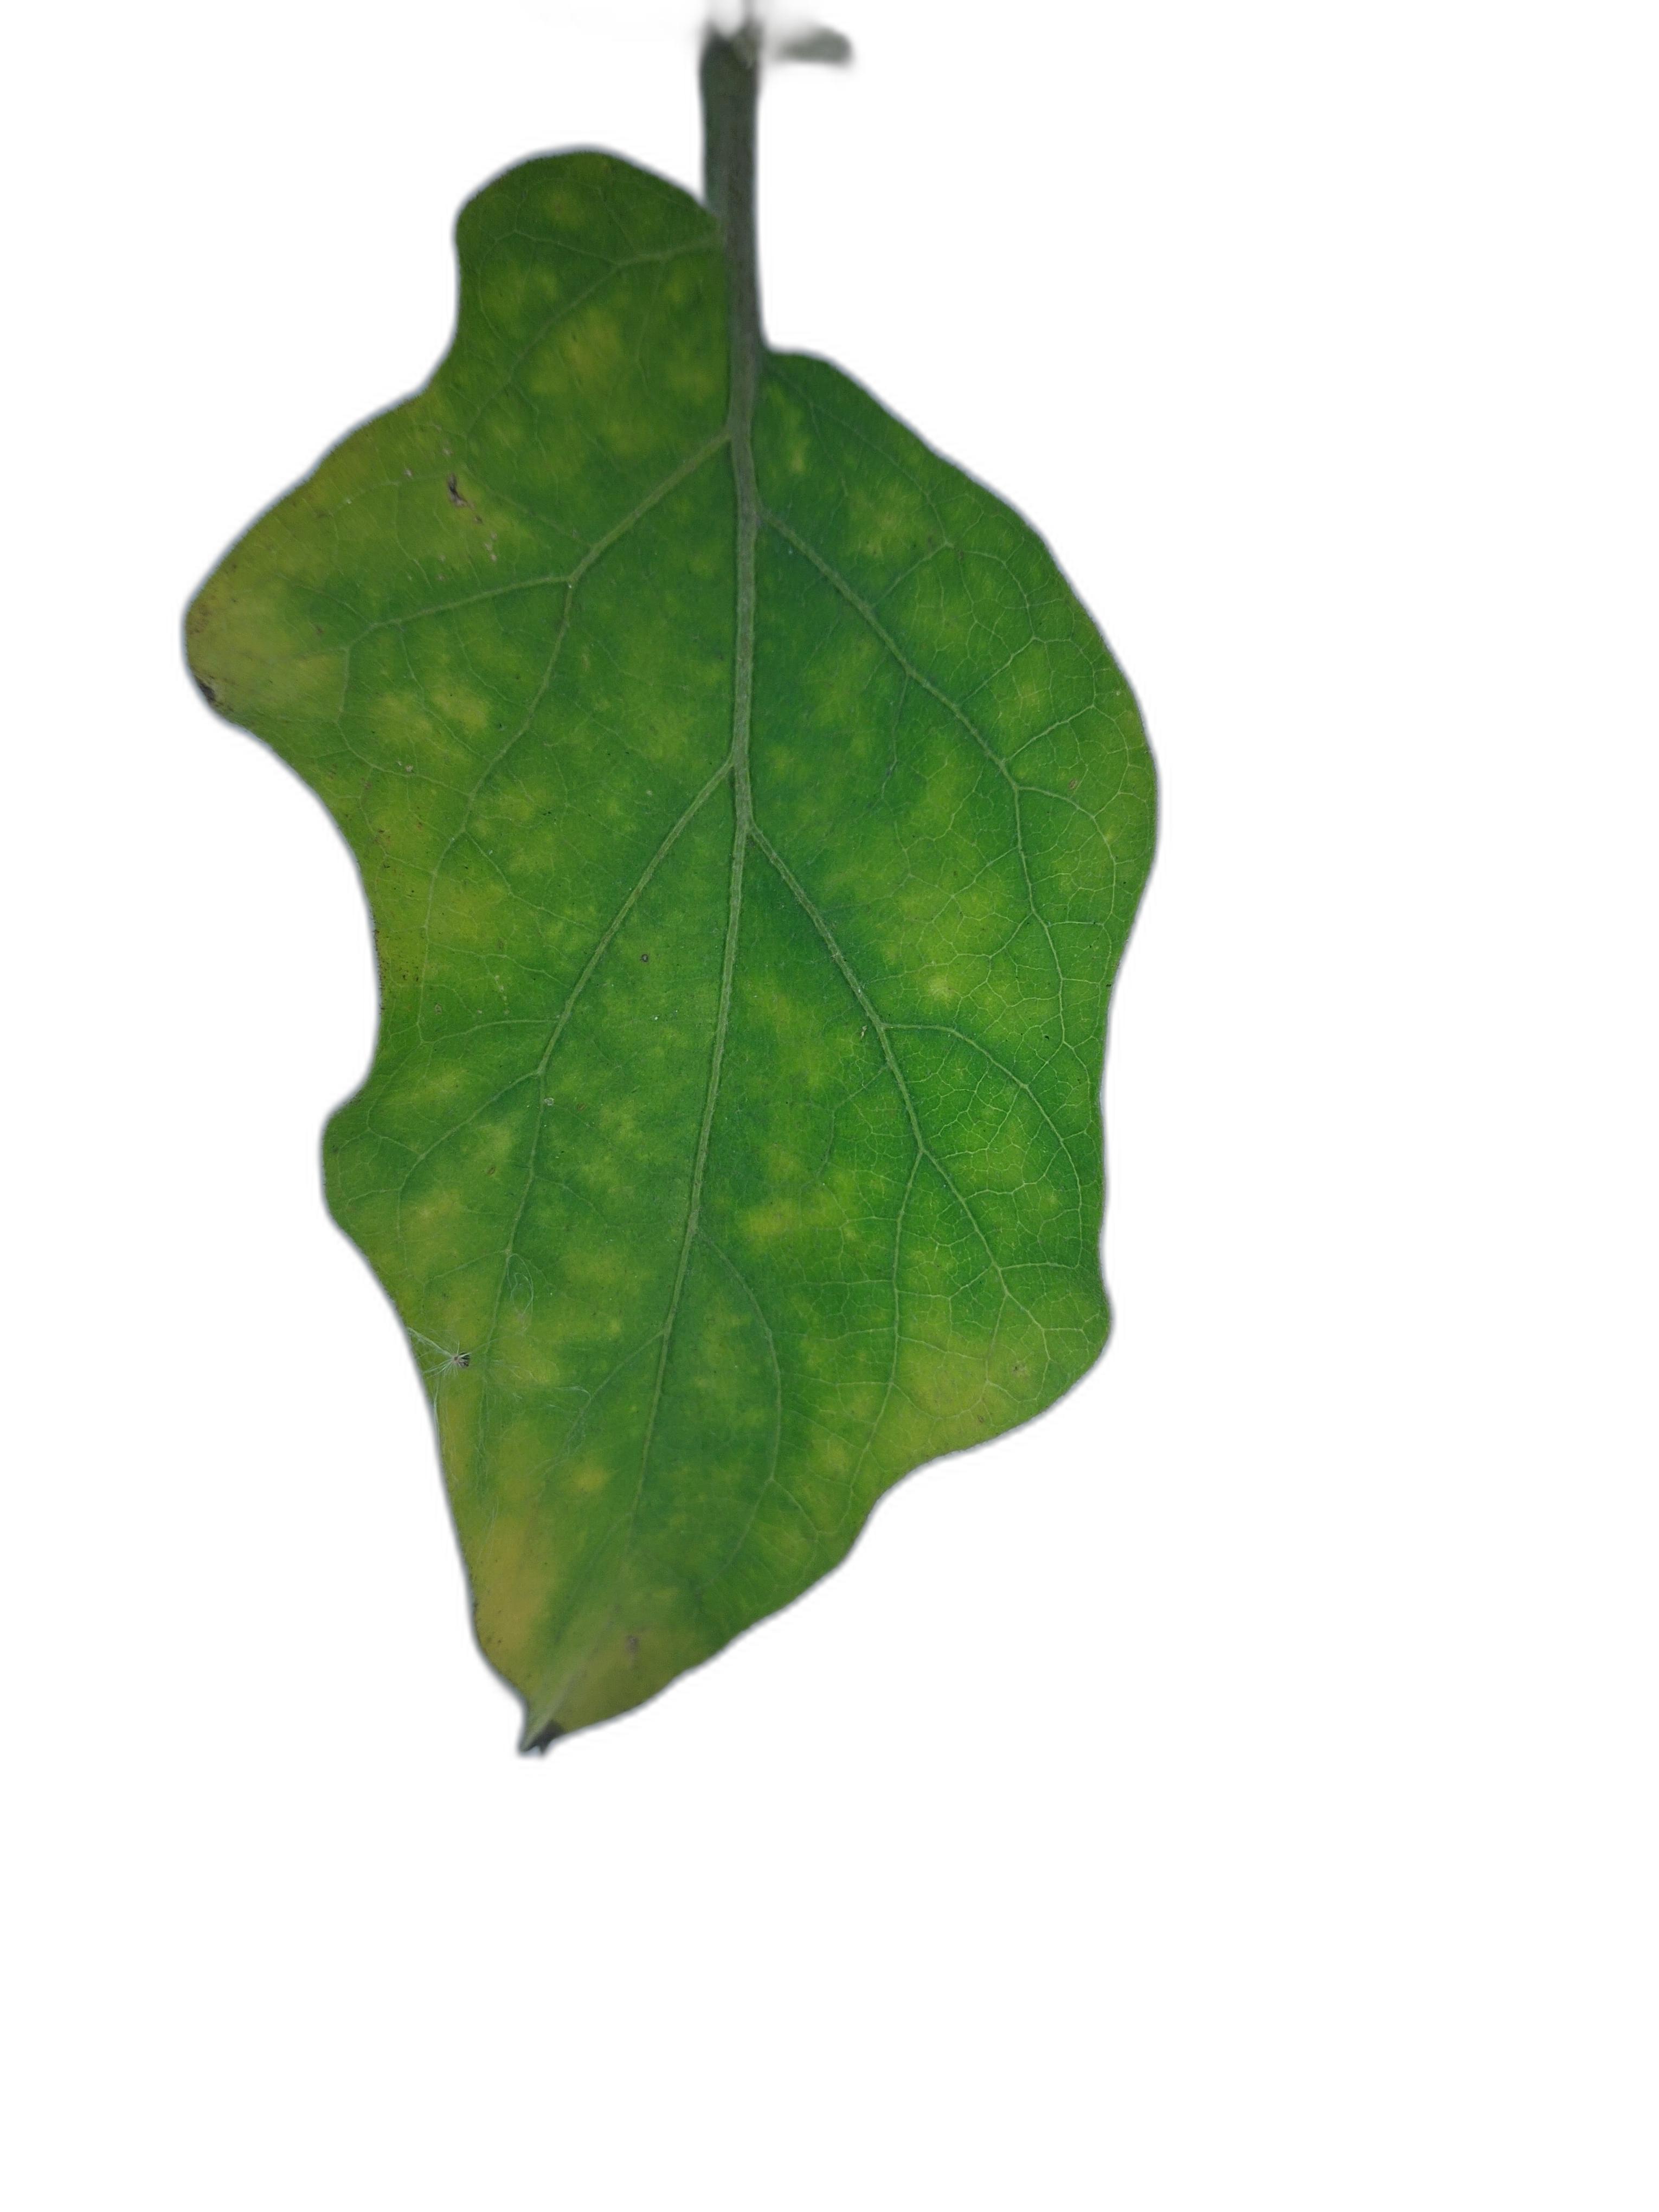
Label: Mosaic Virus Disease